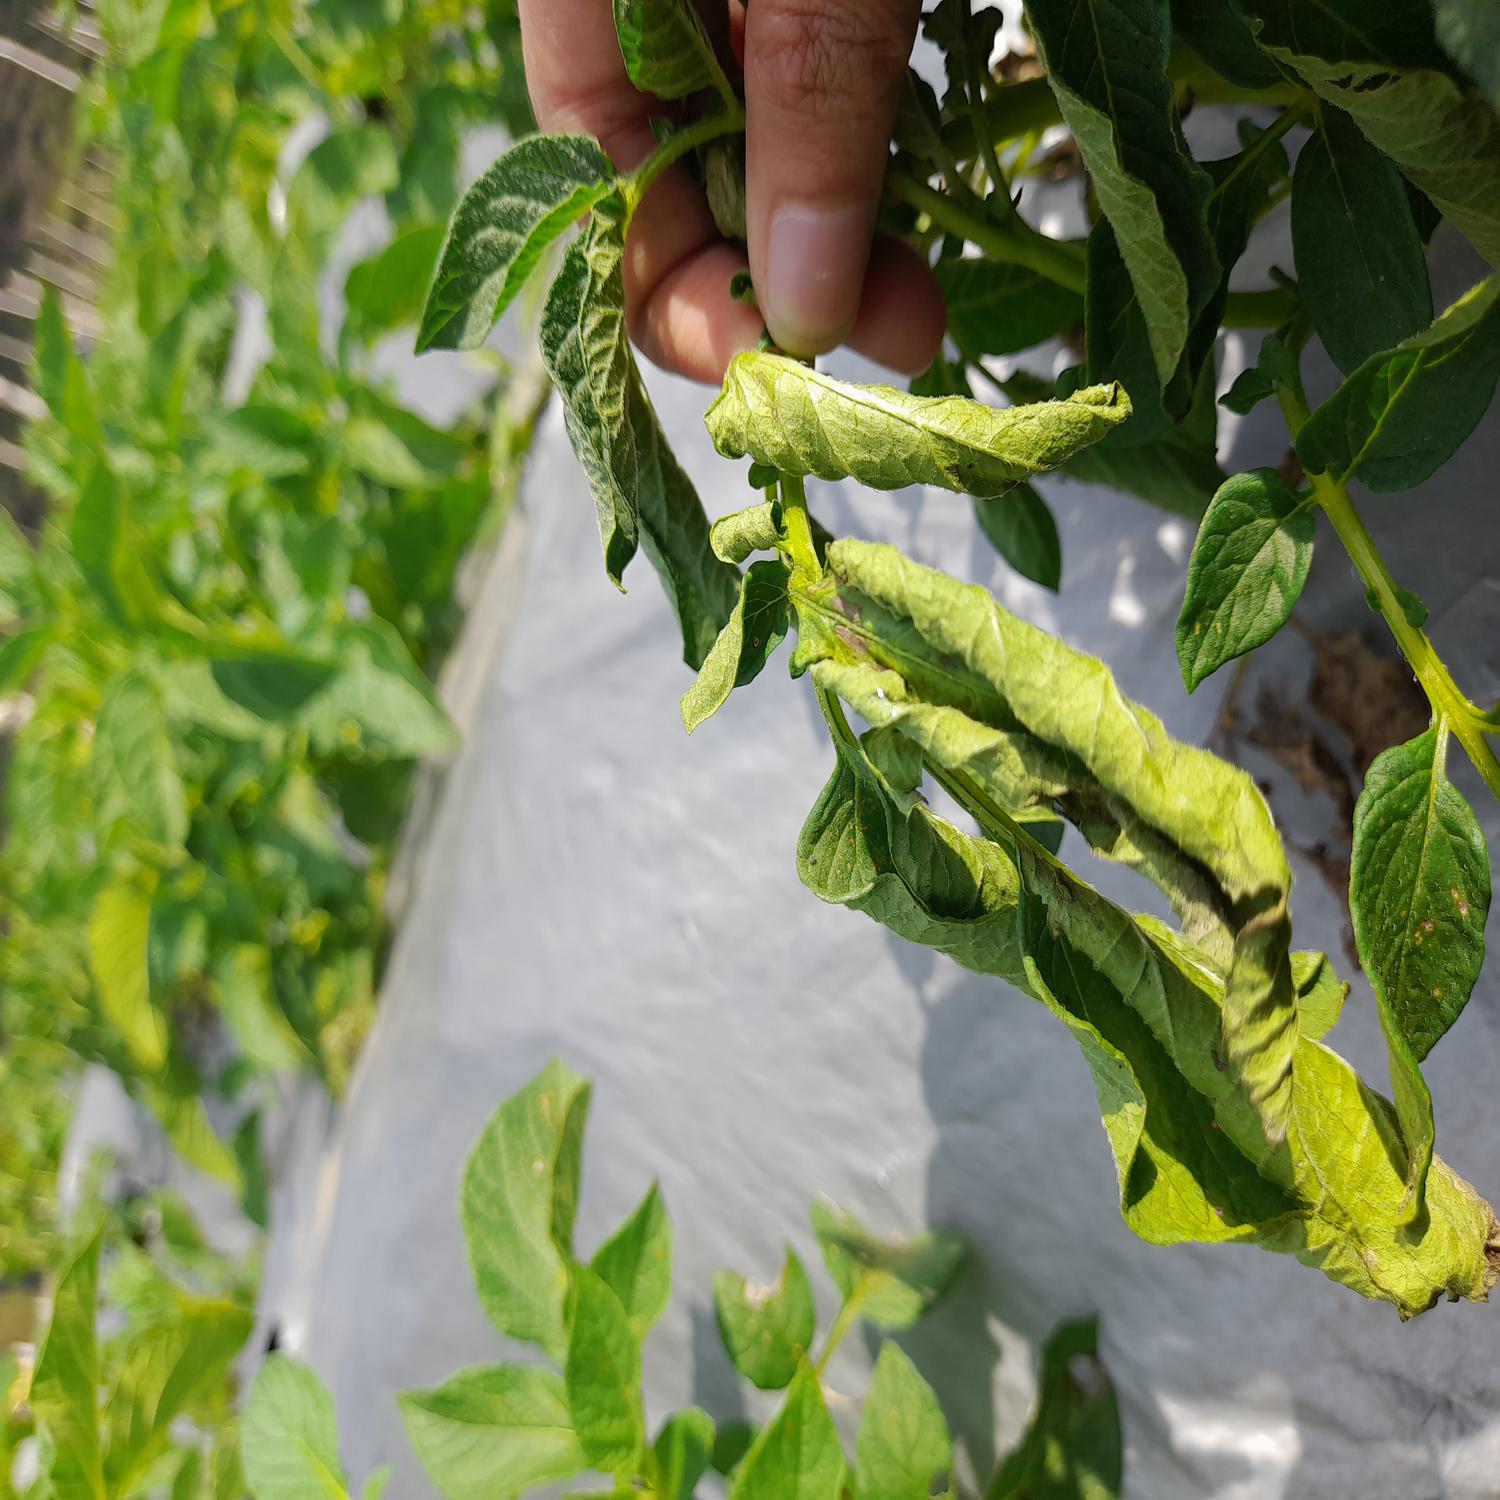
Etiqueta: Pudricion_Parda